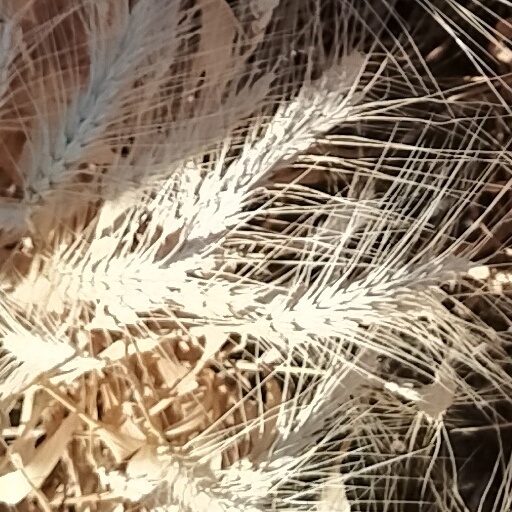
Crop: wheat